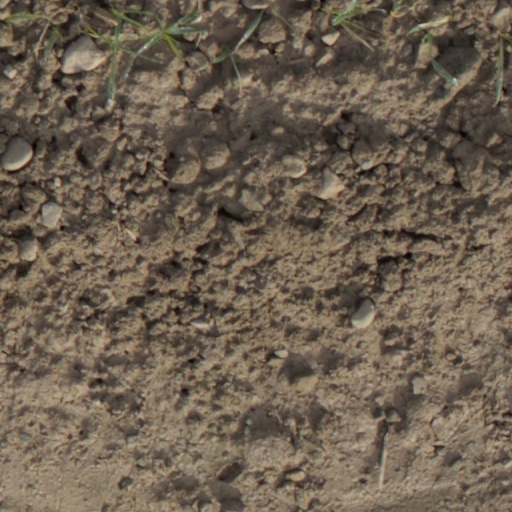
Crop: wheat